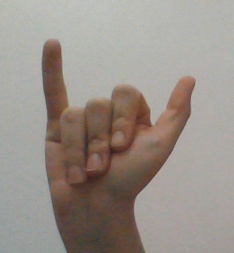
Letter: ya